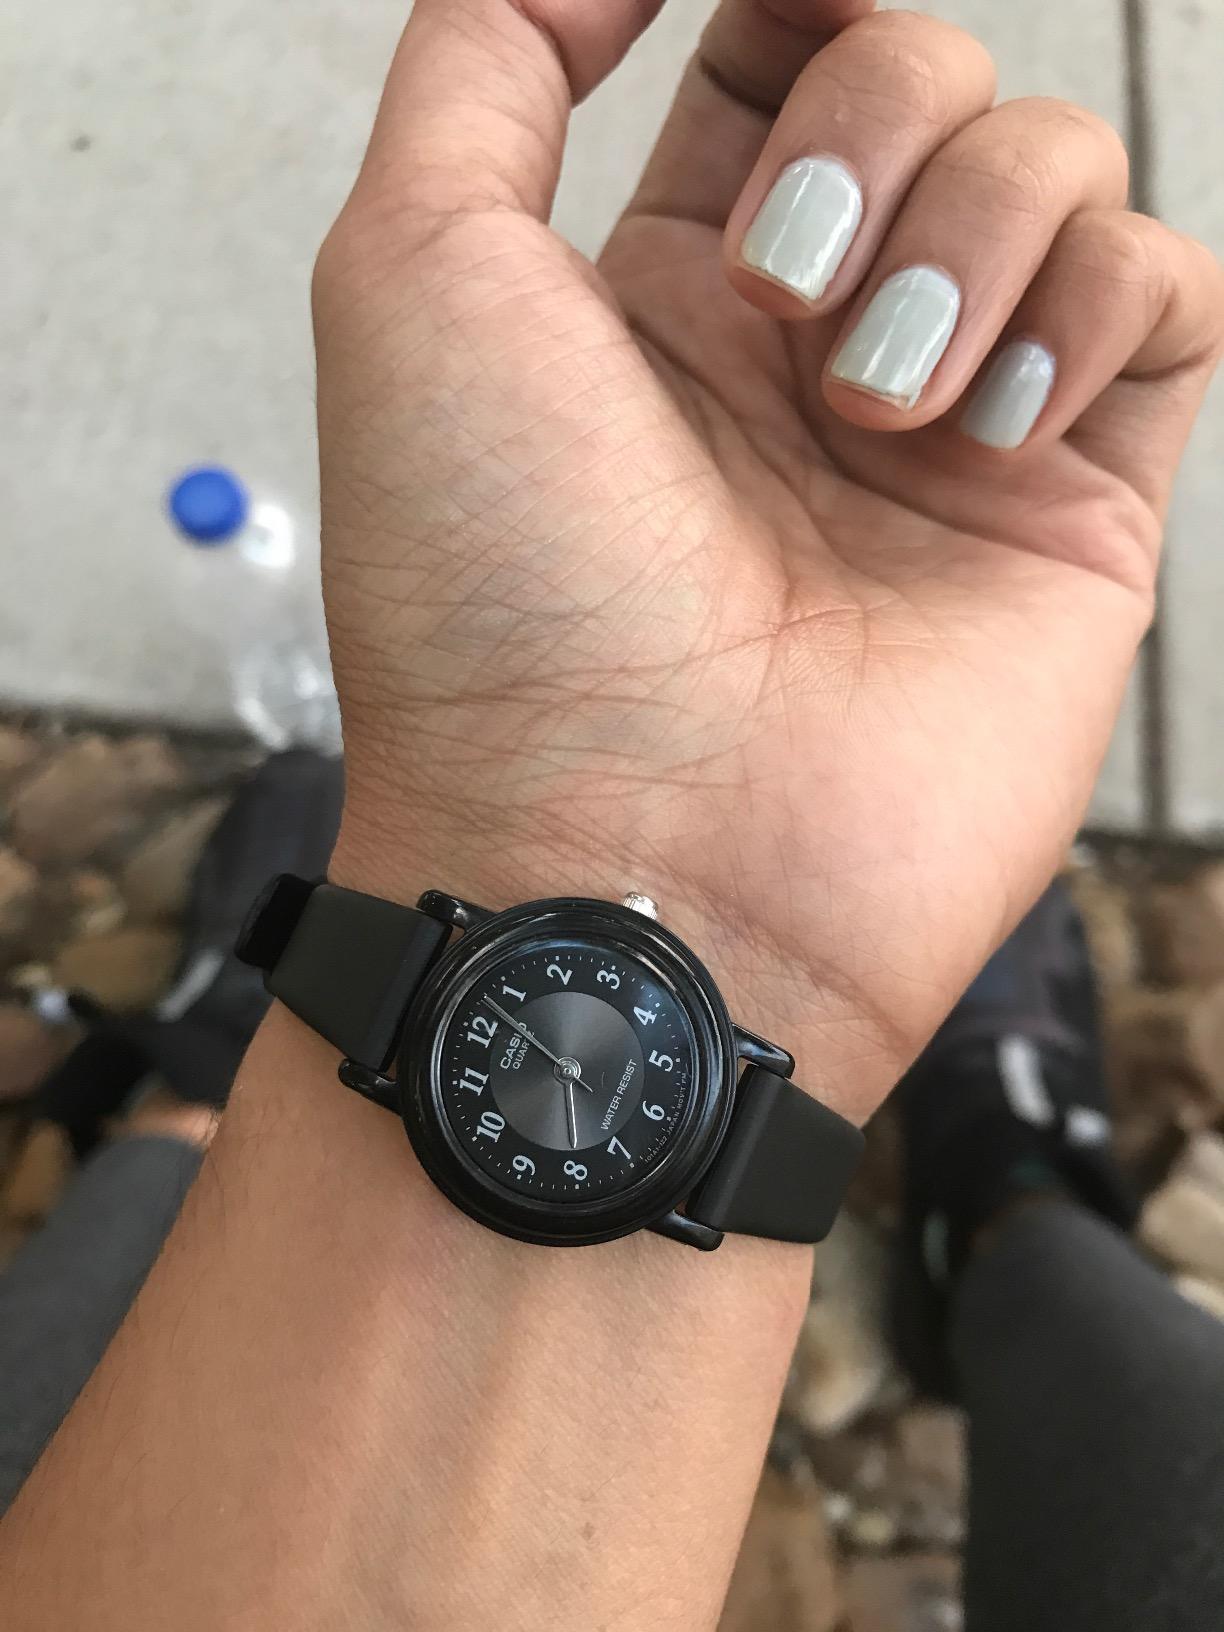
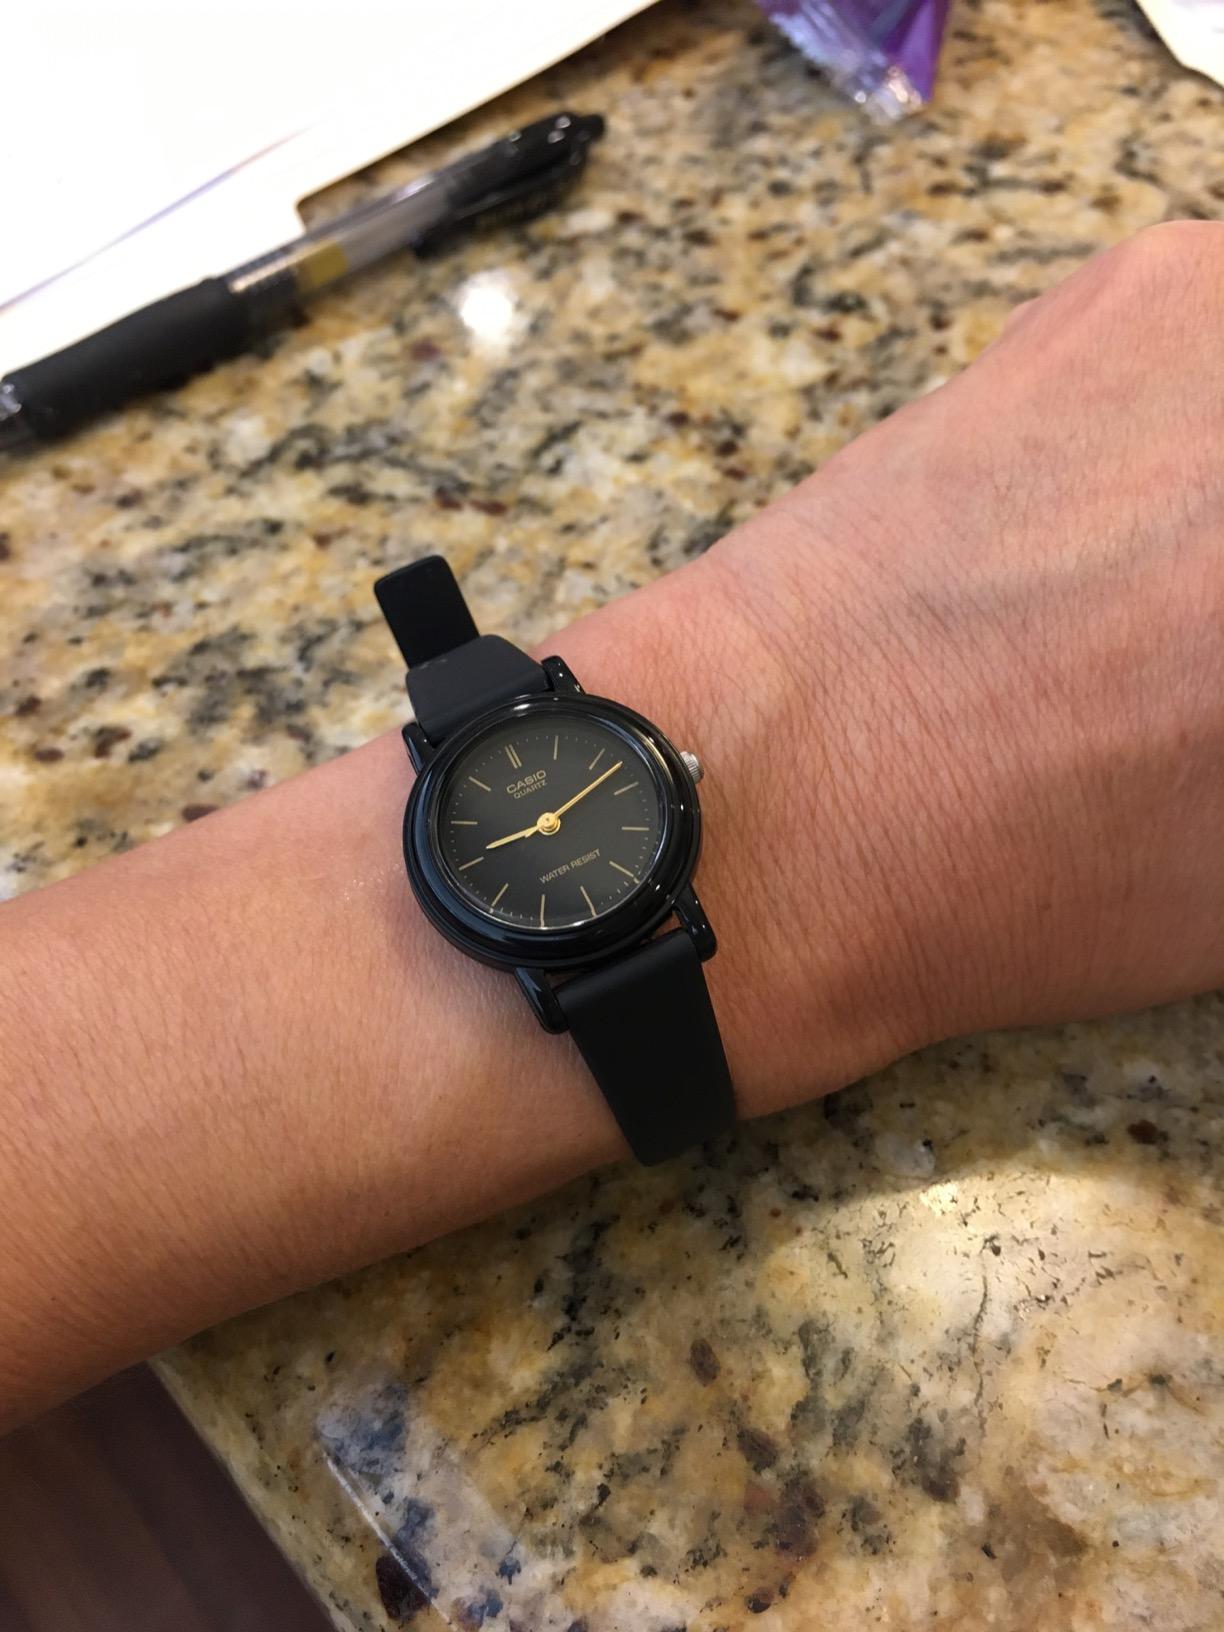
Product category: accessories_watch
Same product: no